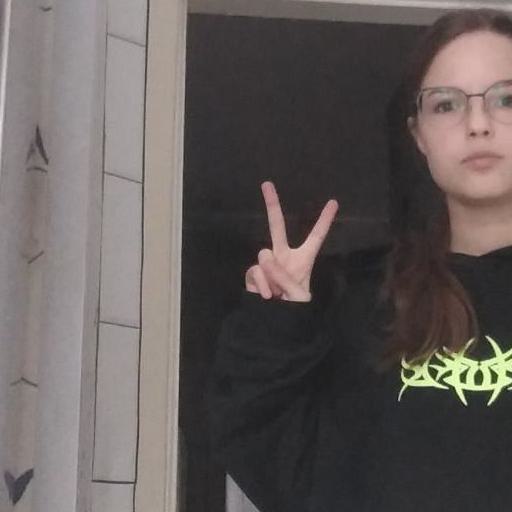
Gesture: peace